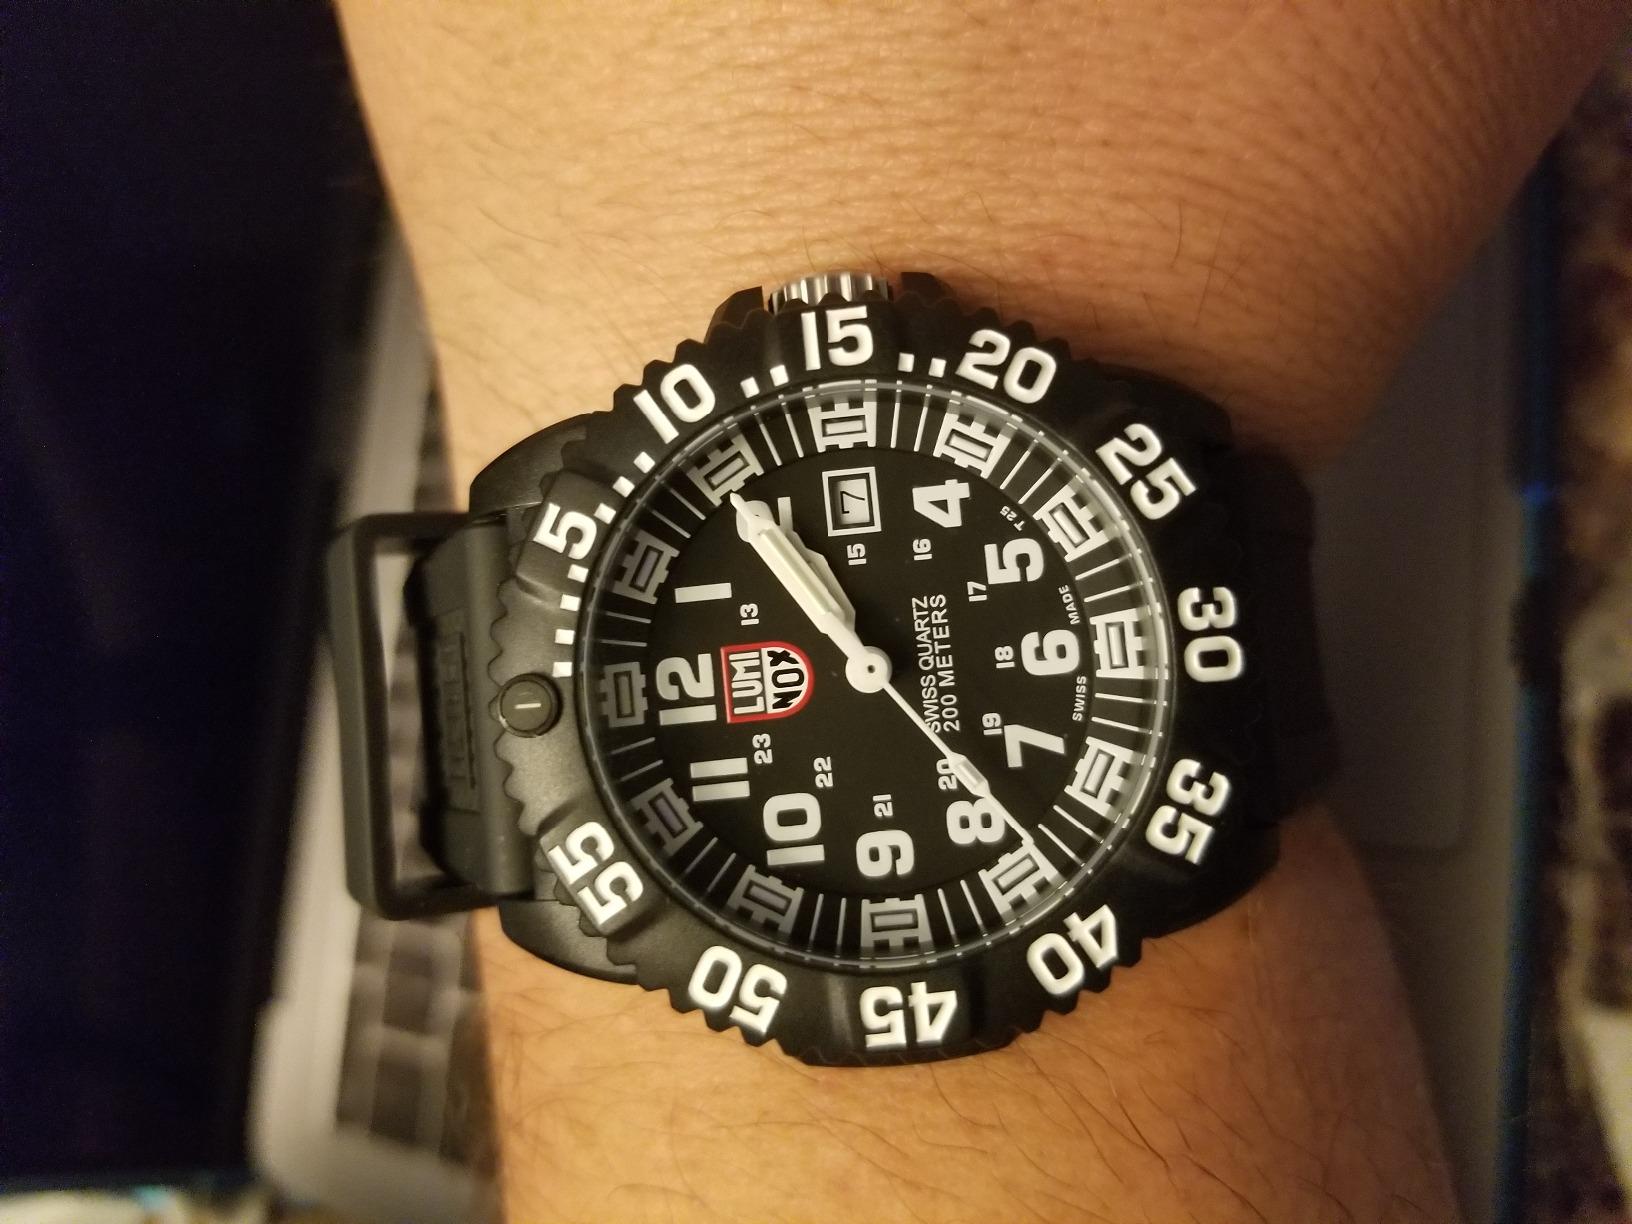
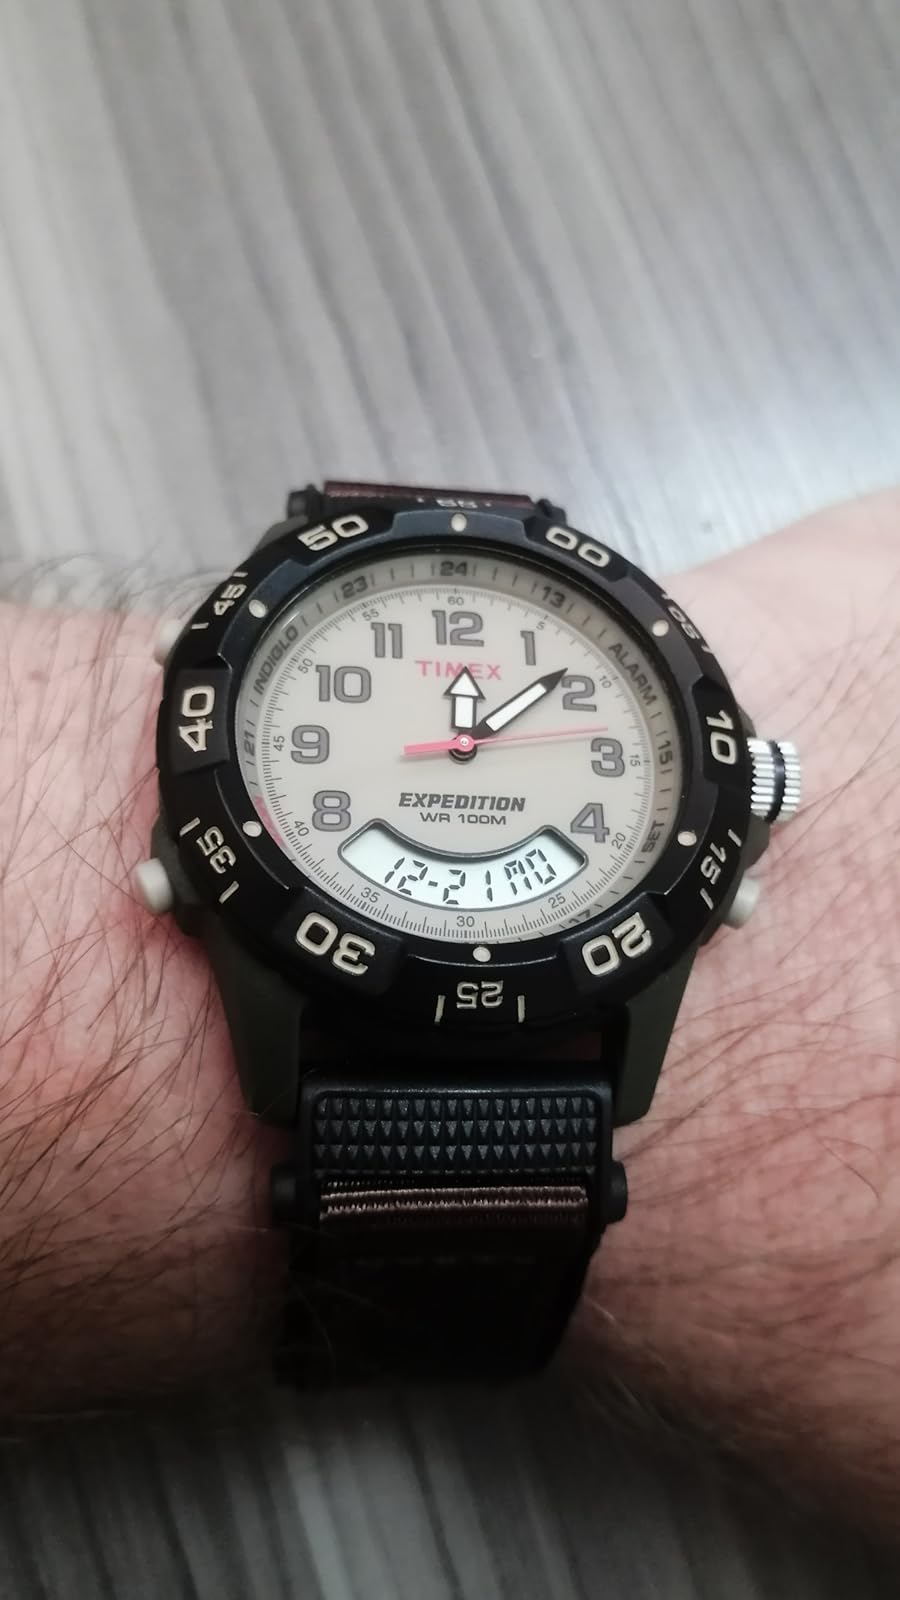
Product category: accessories_watch
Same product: no